Joe Houston

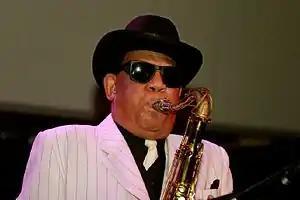
Photo by Tom Beetz

Joseph Abraham Houston (July 12, 1926 – December 28, 2015) was an American tenor saxophonist who played jazz and rhythm and blues.